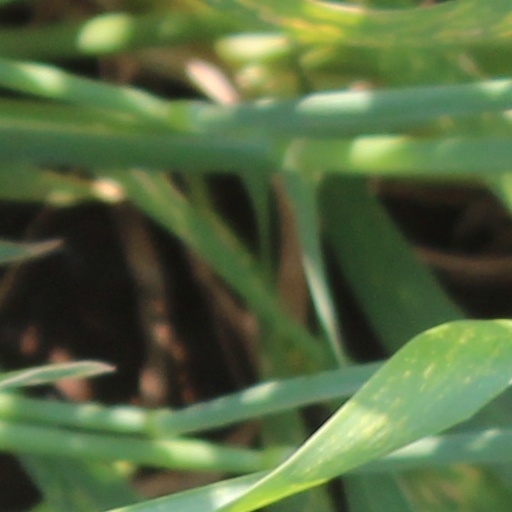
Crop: wheat